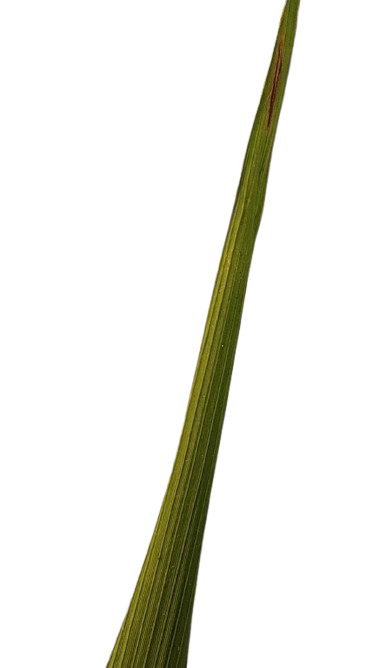
Label: Rice Blast